Freue dich, erlöste Schar, BWV 30

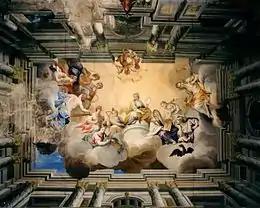
In 1737 Bach had composed "Angenehmes Wiederau", BWV 30.1, the secular model for "Freue dich, erlöste Schar", for performance at (ceiling of its two-storey high celebration hall pictured).

Bach composed , a cantata for St. John's Day (24 June), in Leipzig, where the traditional readings from scripture for the feast day were, from the Book of Isaiah: "the voice of a preacher in the desert", and from the Gospel of Luke: the birth of John the Baptist and the "Benedictus" of Zechariah. Bach based the cantata on a secular cantata, , BWV 30.1 (previously BWV 30a), which he had composed in 1737 to celebrate 's acquisition of Wiederau manor. It is assumed that the sacred parody was realised the next year, and first performed on St. John's Day of that year.